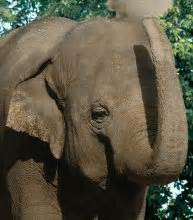
Label: elefante